Atreyu

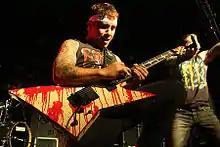
Guitarist Dan Jacobs performing a guitar solo in Spain

The band started a co-headlining tour with Hollywood Undead, Escape the Fate and The Sleeping in October, and as promotion of album debut songs like "Bleeding Is a Luxury" at K-Rockathon 14 in New York State Fairgrounds, Syracuse, New York., and "Gallows". Atreyu also promoted the album with five webisodes, released biweekly from September 1 to October 20. Congregation of The Damned debuted at No. 18 on the Billboard 200, selling 27,412 copies on its first week. Atreyu announced that they would be recording an EP "Covers of the Damned" with tourmates Chiodos, blessthefall, Endless Hallway, and Architects (UK). It was to be released on October 12, but was leaked on the internet on October 9. Atreyu toured Australia in November 2010 with the No Sleep Til Festival playing most locations with Dropkick Murphys, Alkaline Trio, Megadeth and many more. In December, along with Bring Me the Horizon they supported Bullet for My Valentine across the United Kingdom.